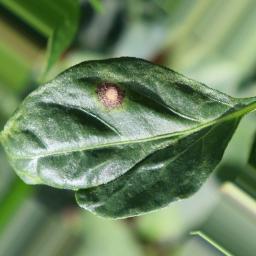
Label: cercospora